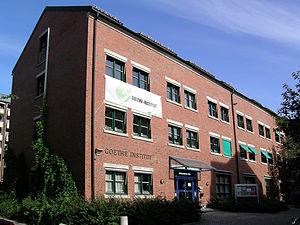
La culture de l'Allemagne, pays de l'Europe centrale, désigne d'abord les pratiques culturelles observables de ses habitants.